List of Grishaverse characters

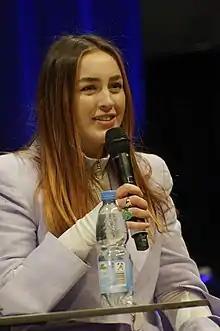
Danielle Galligan in 2021.

Nina Zenik is a seventeen-year-old Grisha Heartrender and former soldier of the Ravkan Second Army — until she was captured by Matthias. She betrayed his trust to protect him from Grisha spies, choosing to stay in Ketterdam in the hope of finding a way to free him from Hellgate. She was initially recruited to join the Dime Lions, but after meeting Inej, who brought a counteroffer from Kaz, decided to join the Dregs instead. Nina worked at the White Rose brothel, specializing in altering clients’ moods before it is destroyed in an attack. She has fair skin, thick brown hair and green eyes, and is described as round and voluptuous. After Matthias's death she embarks on a reconnaissance mission into Fjerda where she eventually becomes engaged to Hanne Brum, who has disguised herself as Fjerda's Prince Rasmus. Rather than rejoin the Grisha or Crows, she decides to stay in Fjerda.